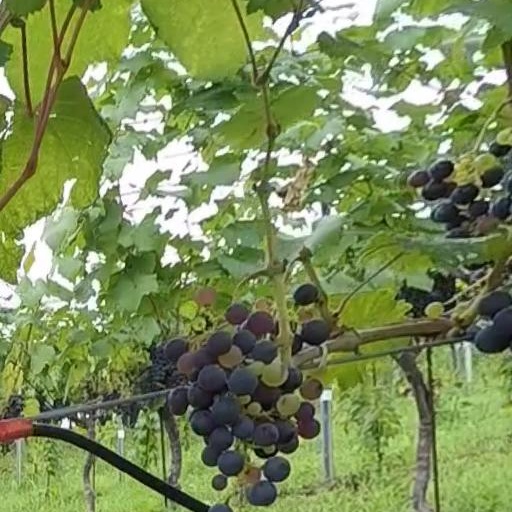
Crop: grape